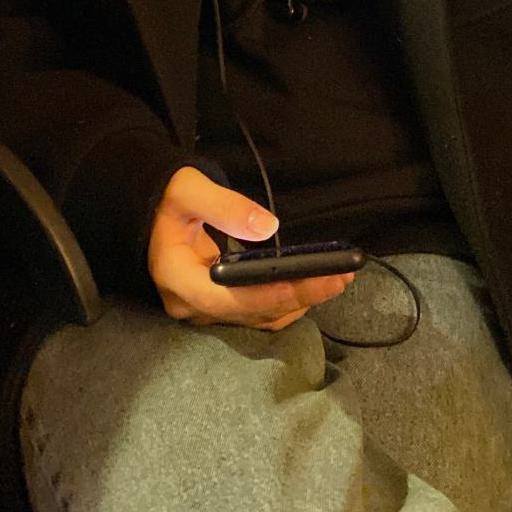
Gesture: no_gesture